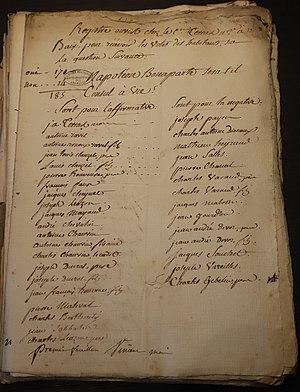
Cette photo est la première page du registre dans la commune de Baix, et présente 21 votes affirmatifs et 14 votes négatifs. Le total pour la commune est indiqué en haut